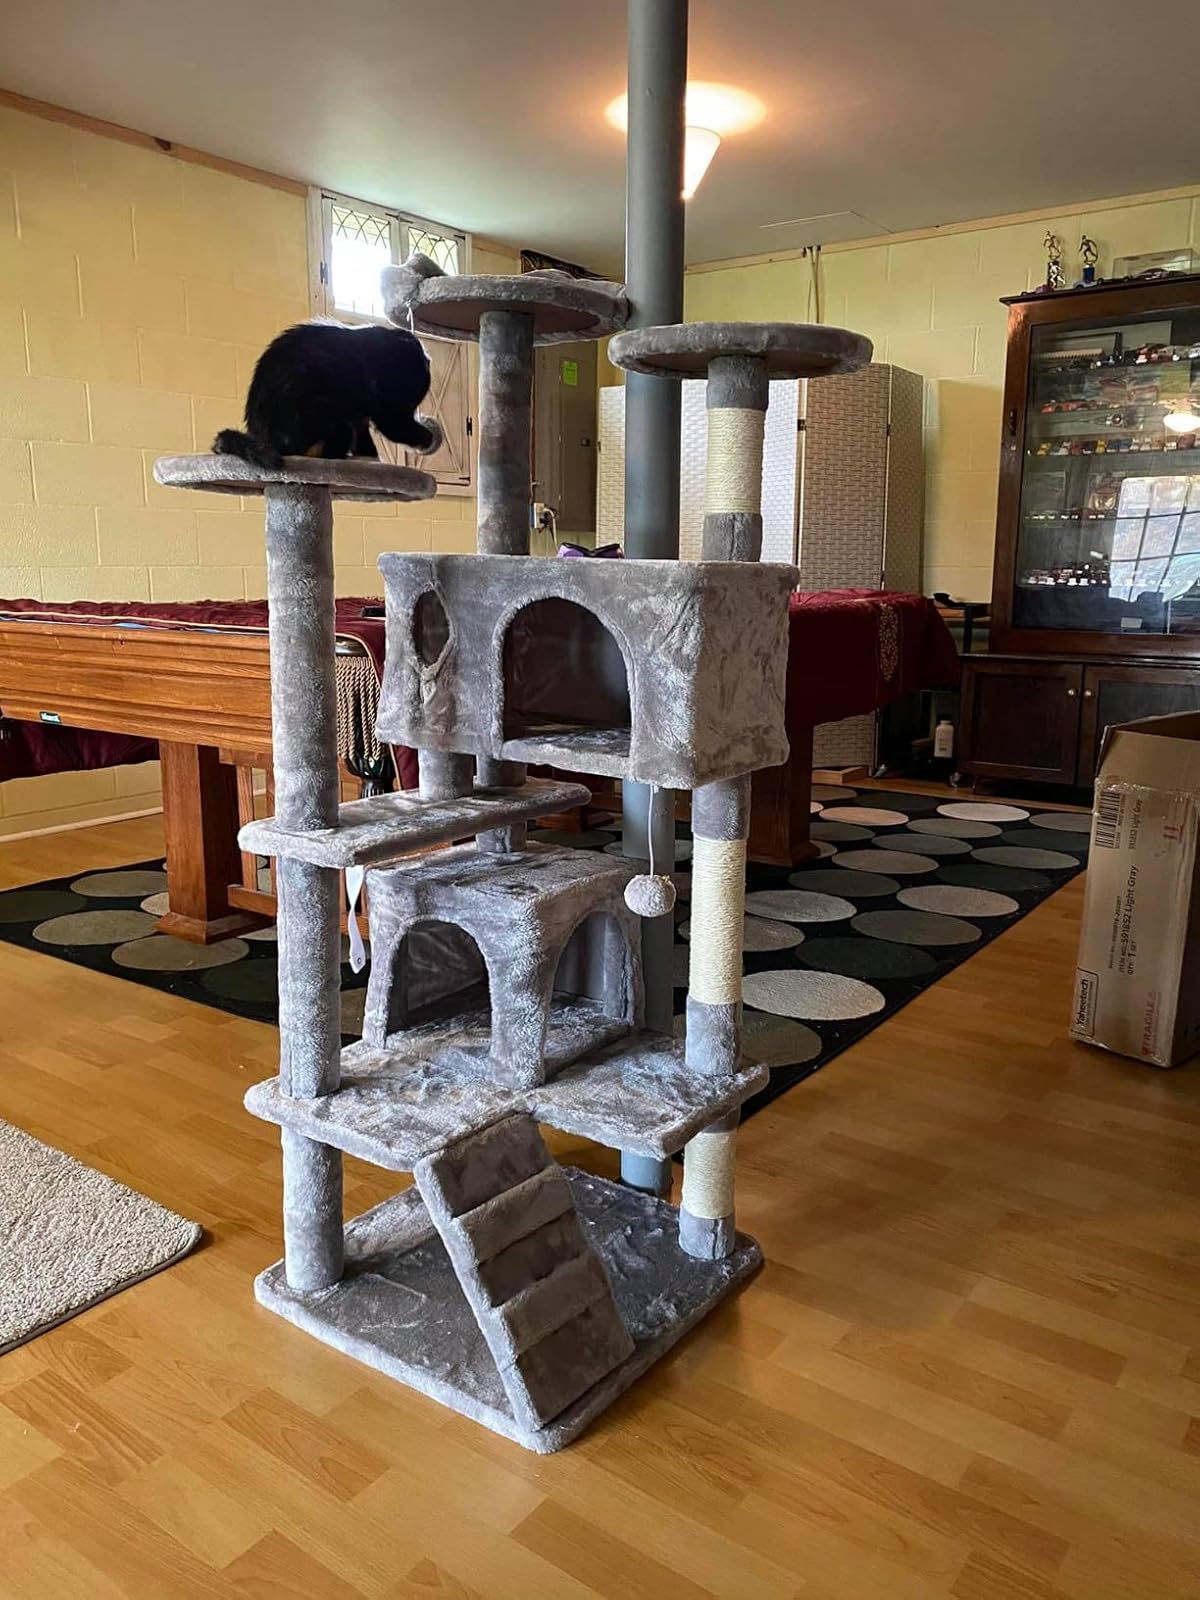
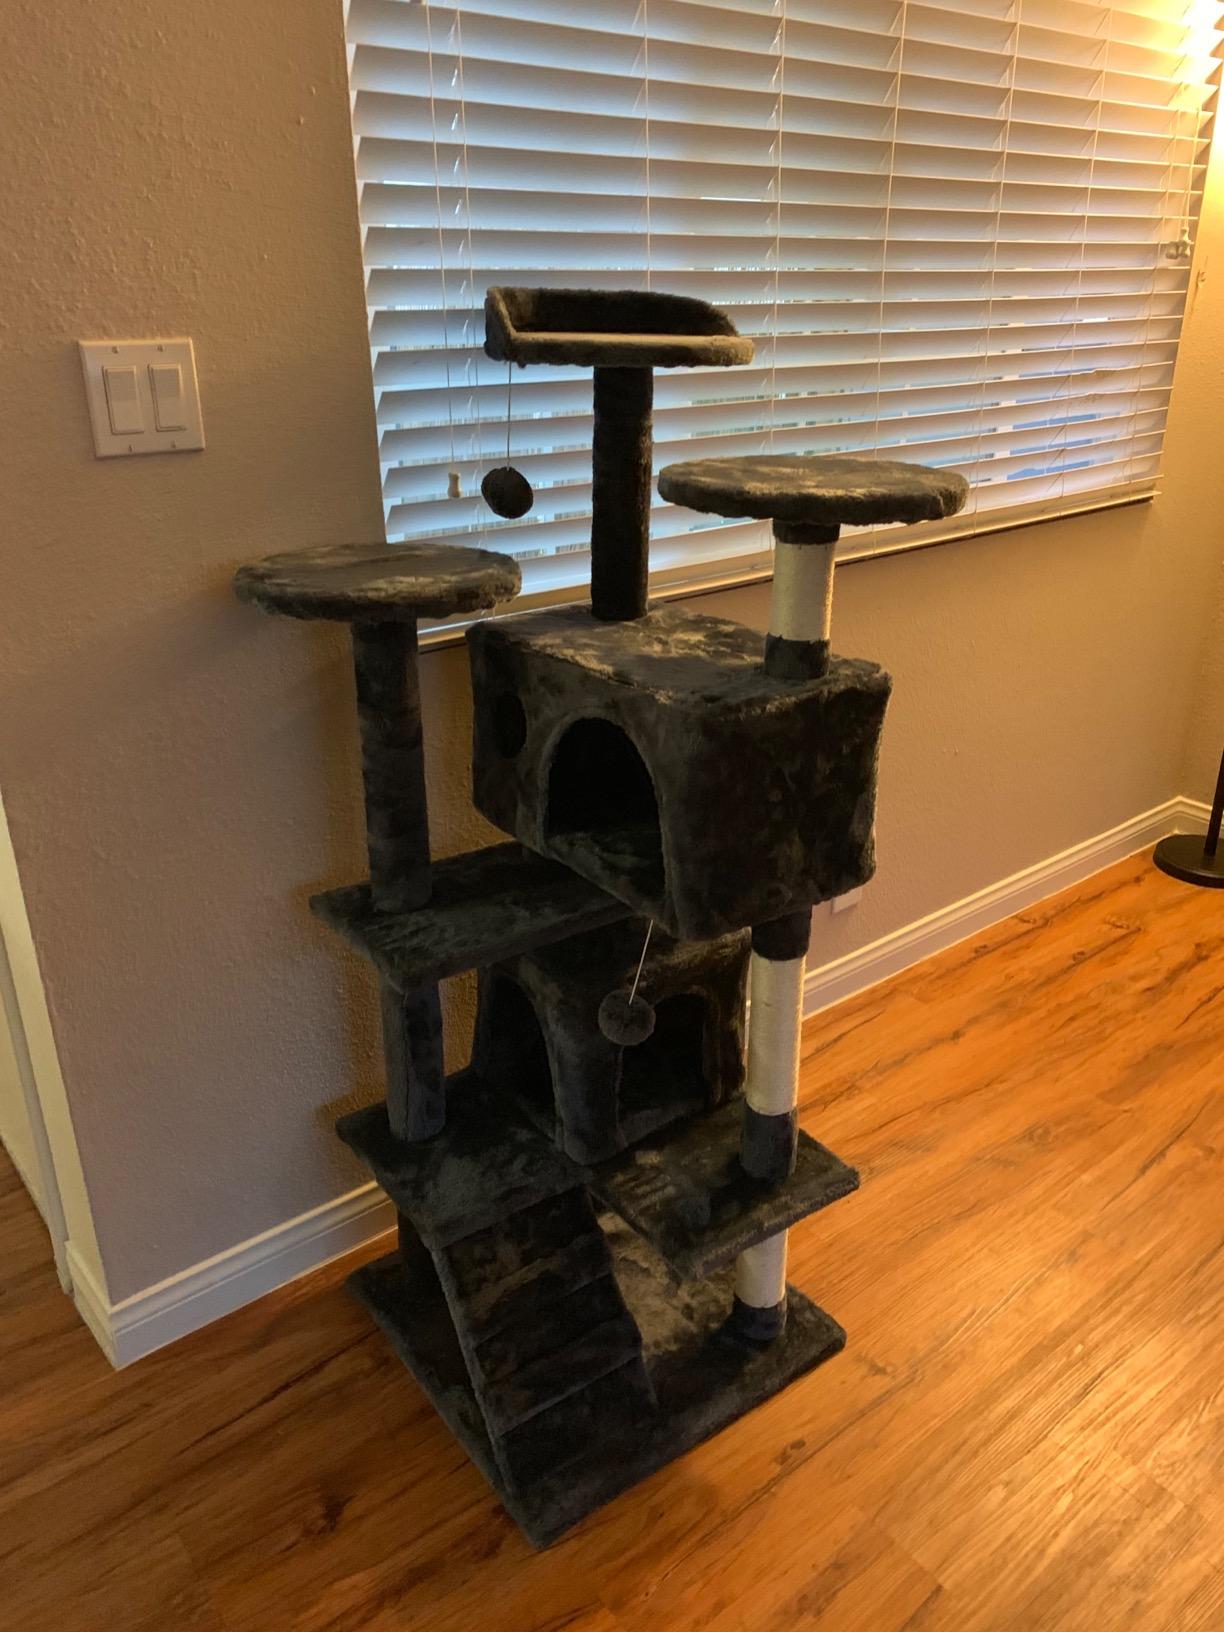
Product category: items_cat tree
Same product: yes